Laura Keene

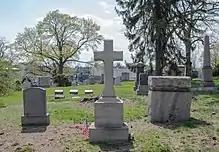
Burial site at Green-Wood Cemetery in Brooklyn, New York.

By 1863, Keene was forced to give up managing her own theatre due to poor health. Keene continued as manager and star of a company which toured the United States for most of the next ten years. She also served as manager of the Chestnut Street Theatre in Philadelphia, from 20 September 1869, through 25 March 1870. Her final performance was on 4 July 1873, while touring in northern Pennsylvania.